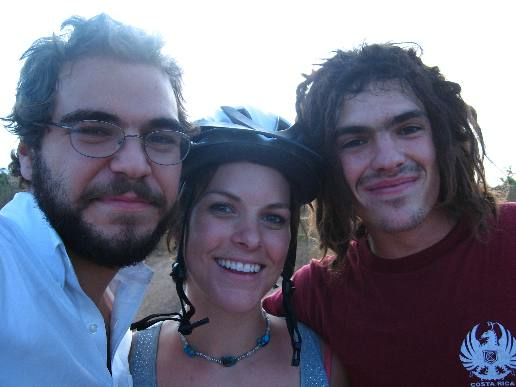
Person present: Yes